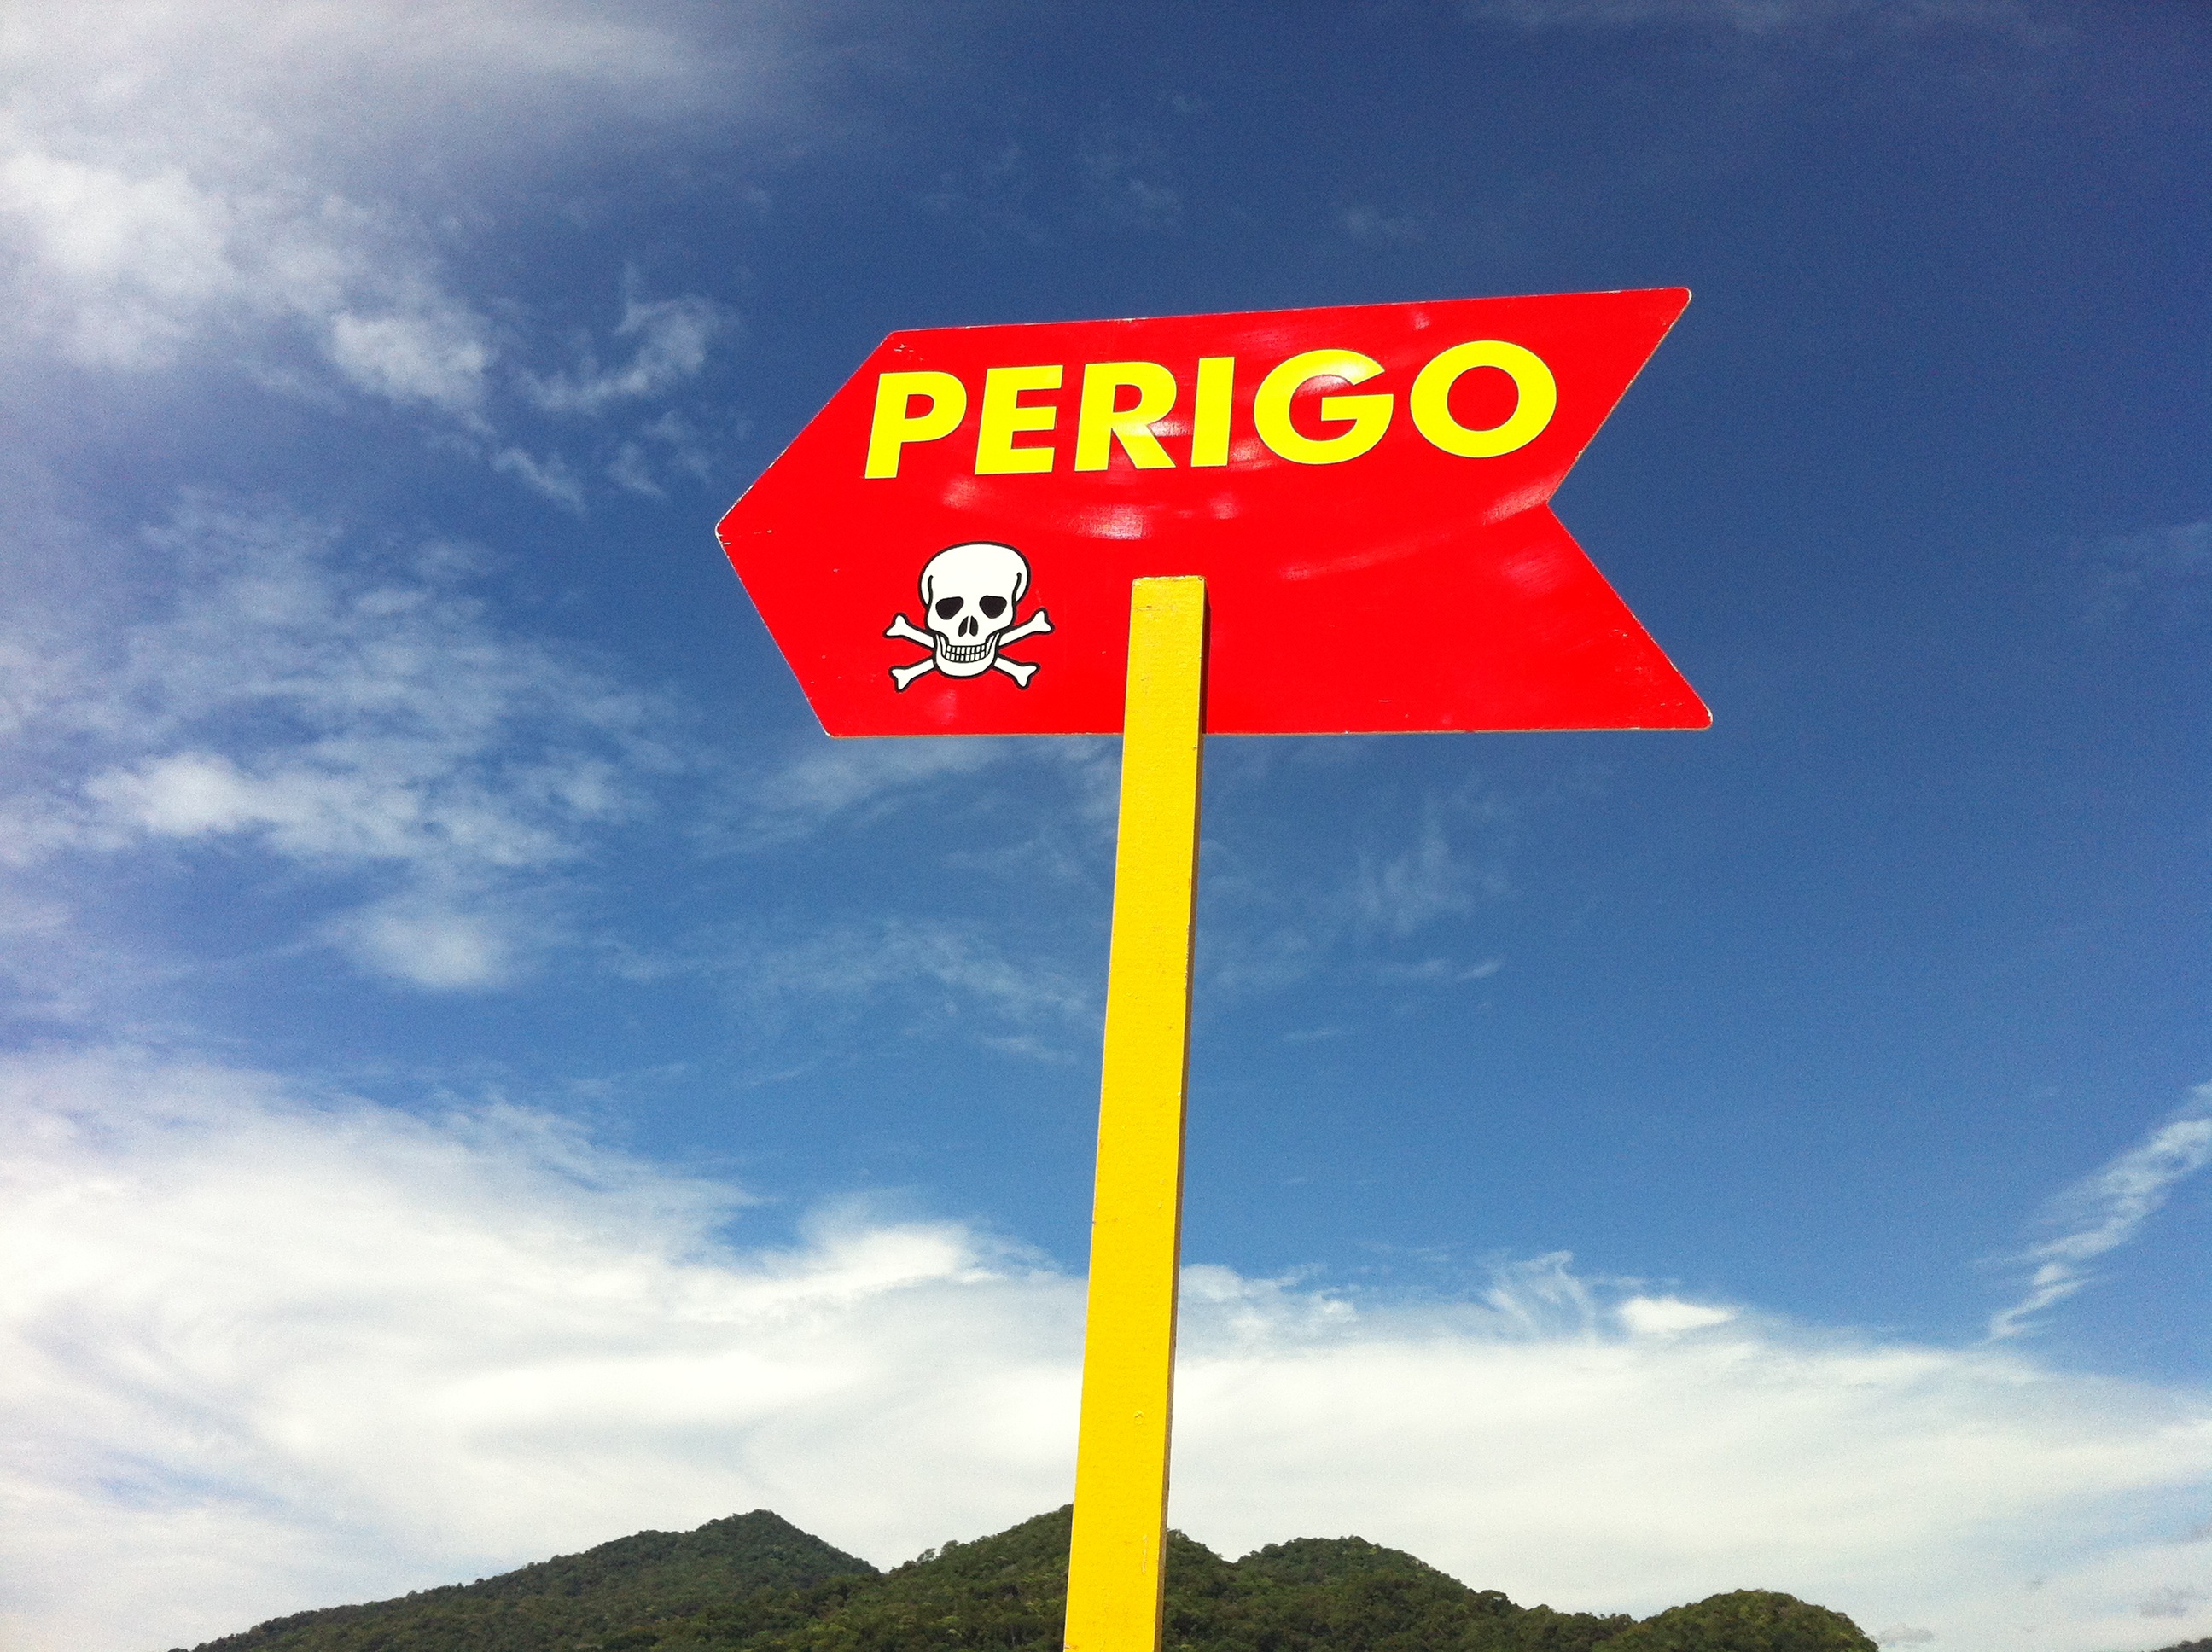
wind, sign, flag, signage, danger, safety, warning, traffic sign